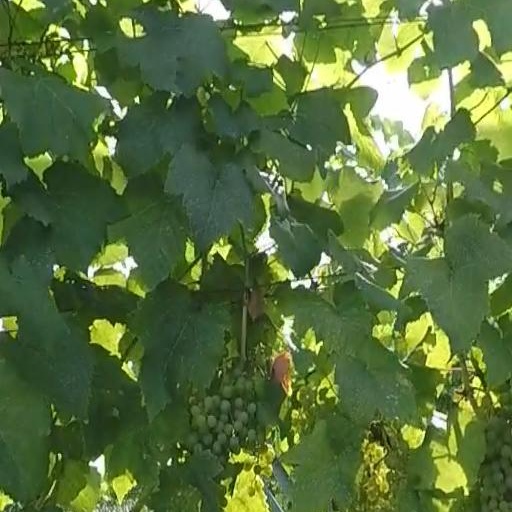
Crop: grape